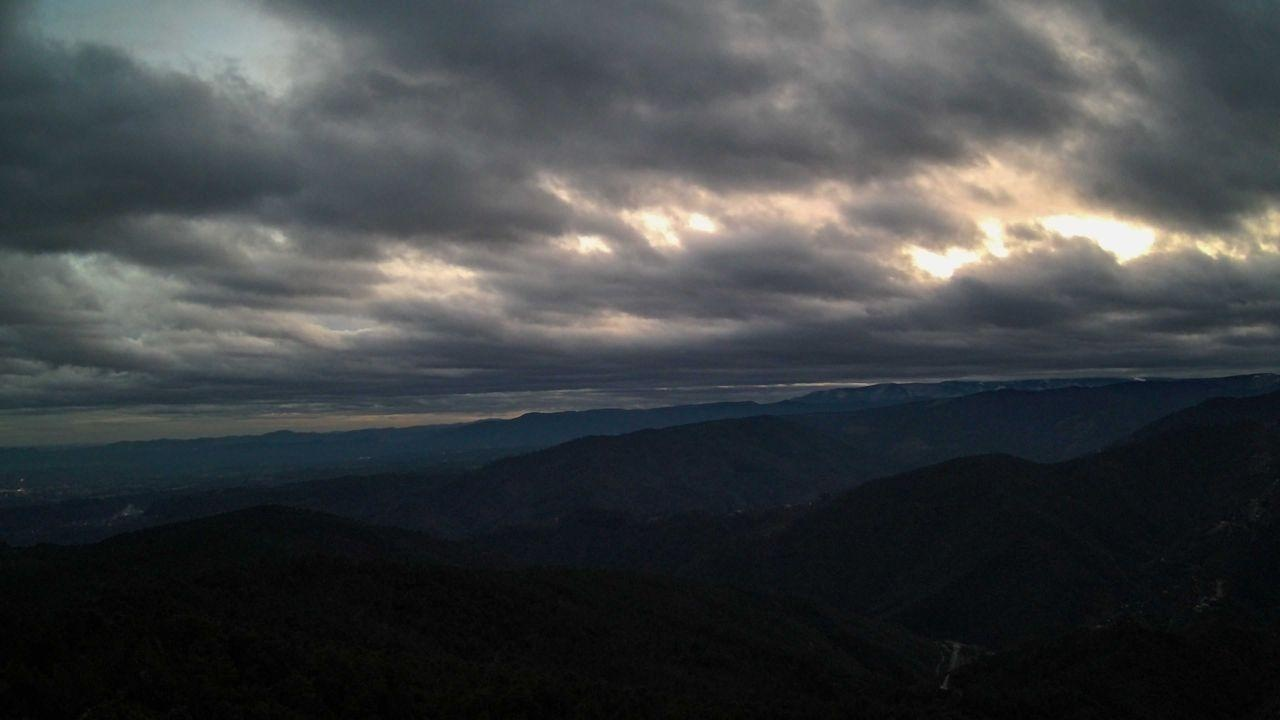
Fire: no
Smoke: yes